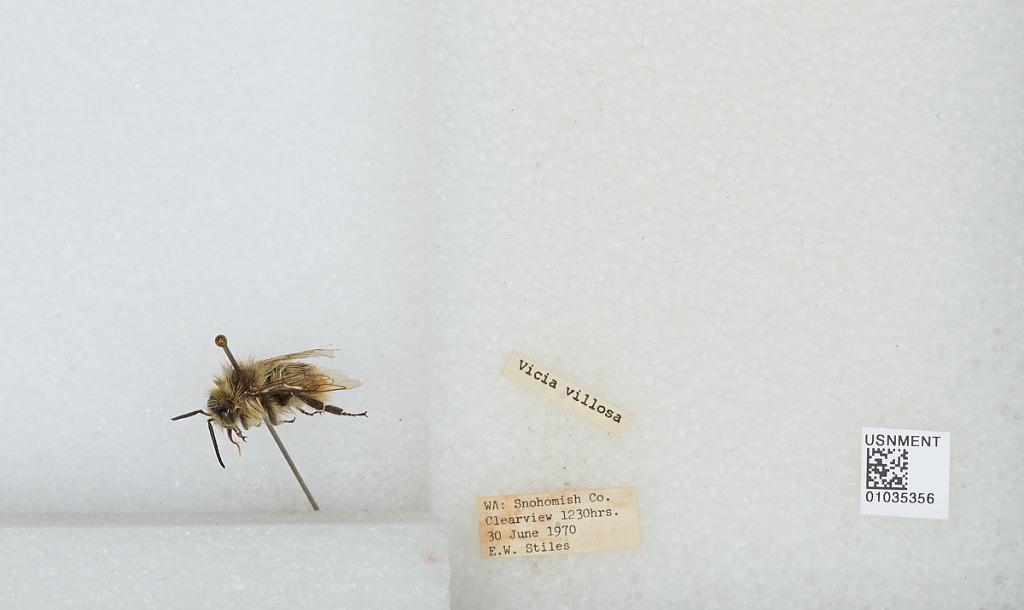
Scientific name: Bombus (Pyrobombus) mixtus Cresson
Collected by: E. Stiles
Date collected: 1970-6-30
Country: United States
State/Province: Washington
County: Snohomish
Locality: Clearview
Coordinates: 47.8292, -122.145